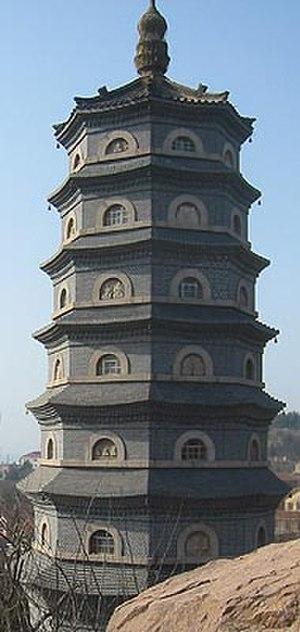
Tour de la pagode Zhanshan à Qingdao, province de Shandong, Chine